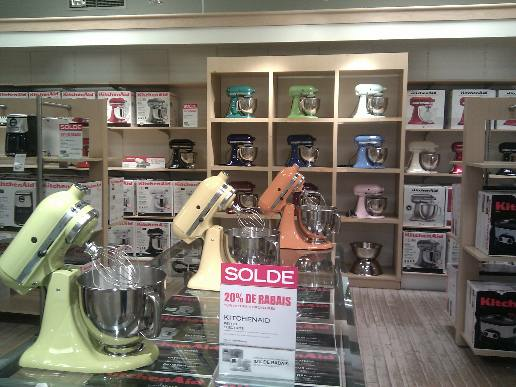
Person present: No